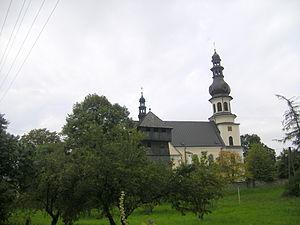
Wojnicz est une ville historique de Pologne datante du IXè siècle, située dans le sud du pays, dans la voïvodie de Petite-Pologne. Elle est le chef-lieu de la gmina de Wojnicz, dans le powiat de Tarnów. Pendant son histoire millénaire, la ville a souffert les incendies au moins huit fois. Depuis 1109 la paroisse est dédiée à Saint Laurent, martyre romain qui figure aussi sur le blason de la ville. Son droit urbain accordé en 1239, est supprimé en 1934 et restitué en 2007.